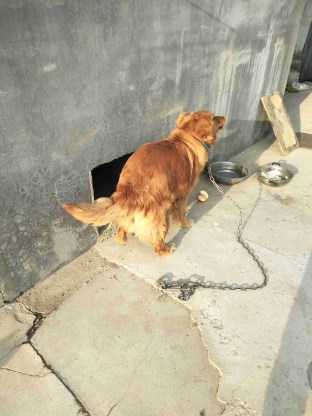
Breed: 5355-n000126-golden_retriever